Westminster Live

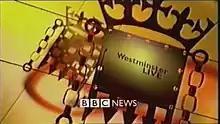
The final programme titles ( Promax & BDA silver award winning)

Westminster Live is a weekly television programme that focused on political developments within the Parliament of the United Kingdom. The programme began on 21 November 1989 on the same day as television cameras were first allowed into the House of Commons. The programme lasted until 19 December 2002 when it was succeeded by "Daily Politics".